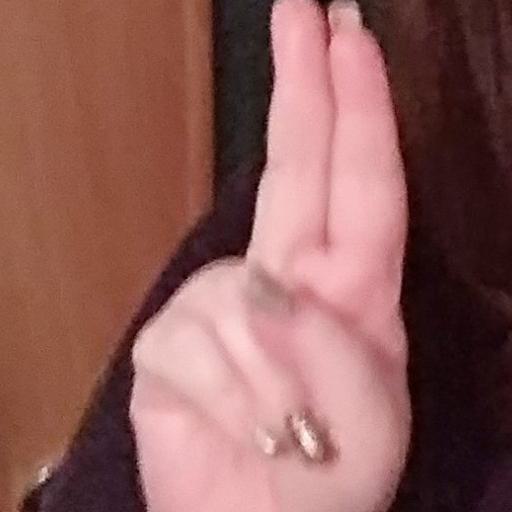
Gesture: two_up